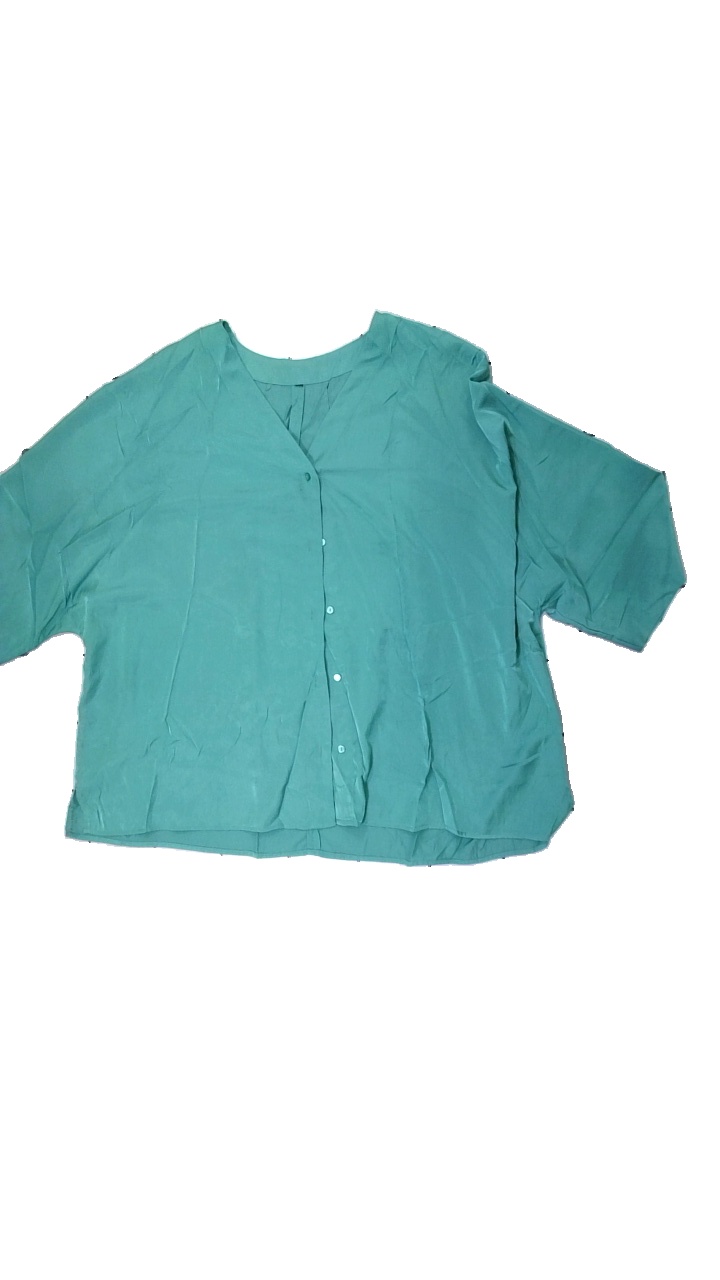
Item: Shirt (Ladies)
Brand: Kappahl
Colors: Green
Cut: Loose, Oversize
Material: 55% polyester, 45% cotton
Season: All
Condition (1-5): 4
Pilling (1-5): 5
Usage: Reuse
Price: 50-100